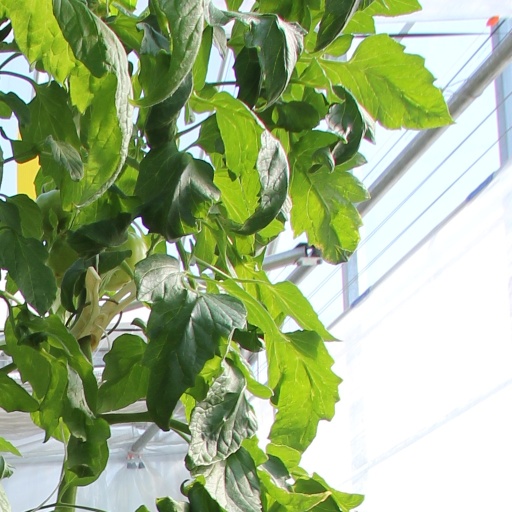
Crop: tomato